Haseo

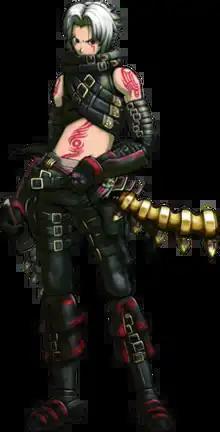
Haseo as seen in his initial form in ".hack//G.U. Vol. 1: Rebirth"

, real name , is a fictional character in the ".hack" franchise first introduced as the main character in the video game trilogy ".hack//G.U." in 2006 by CyberConnect2. He is also the lead character in the anime television series ".hack//Roots" by Bee Train. A player character from the fictional massively multiplayer online role-playing game "The World", he is feared in the ".hack//G.U." narrative as the player killer of all player killers. This earned Haseo the nickname . Searching for the killer Tri-Edge, who sent his friend Shino into a coma in real life, Haseo comes into contact with the guild G.U.. They seek to use his PC (player character) to destroy AIDA, a computer anomaly responsible for leaving players in a coma. Haseo's appearances in ".hack//Roots" depict his early days in "The World" as a member of the Twilight Brigade guild led by Ovan, where he first meets Shino. He has also appeared in other printed adaptations based on the ".hack//G.U." games.